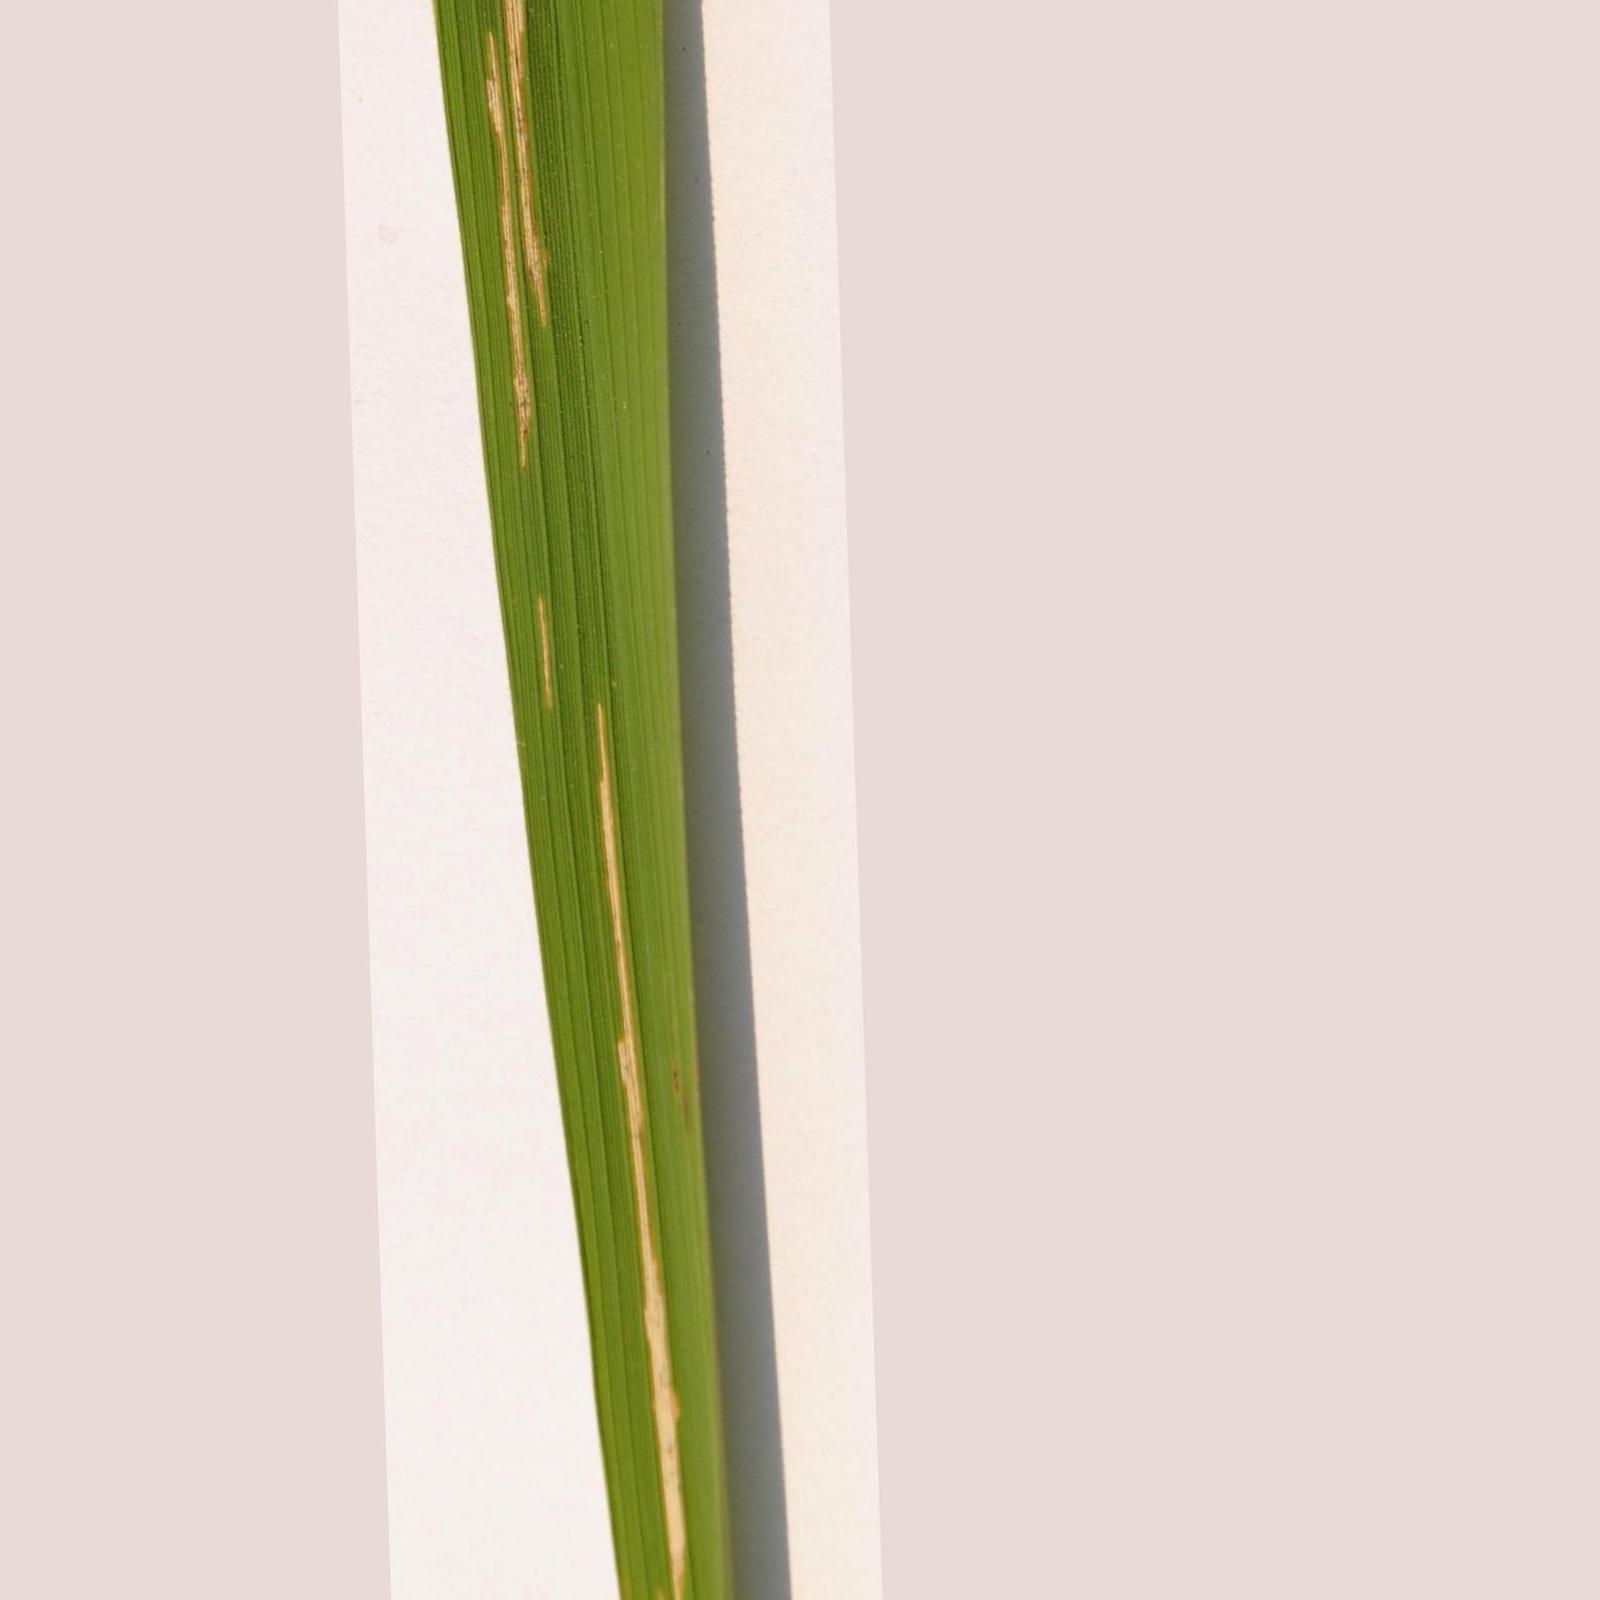
Nhãn: Bệnh Bạc lá (Bacterial leaf blight)